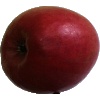
Label: apple_crimson_snow